Zambia Independence Act 1964

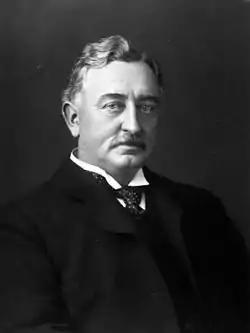
Cecil Rhodes

To the east, in December 1897 a group of the Angoni or Ngoni (originally from Zululand) rebelled under Tsinco, son of King Mpezeni, but the rebellion was put down, and Mpezeni accepted the Pax Britannica. That part of the country then came to be known as North-Eastern Rhodesia. In 1895, Rhodes asked his American scout Frederick Russell Burnham to look for minerals and ways to improve river navigation in the region, and it was during this trek that Burnham discovered major copper deposits along the Kafue River.